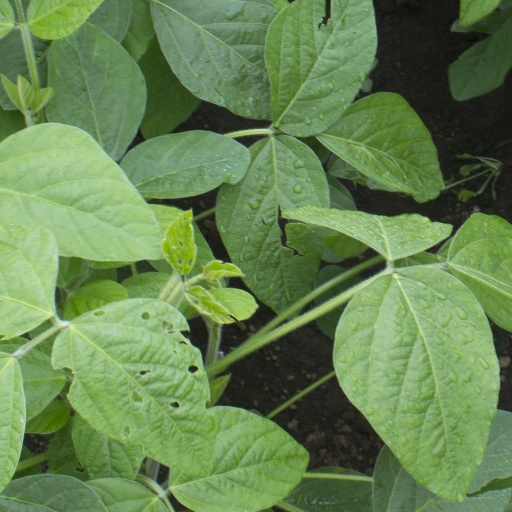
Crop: soybean